Diabetes

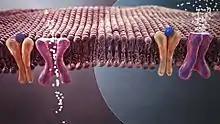
Reduced insulin secretion or weaker effect of insulin on its receptor leads to high glucose content in the blood.

Type 2 diabetes is characterized by insulin resistance, which may be combined with relatively reduced insulin secretion. The defective responsiveness of body tissues to insulin is believed to involve the insulin receptor. However, the specific defects are not known. Diabetes mellitus cases due to a known defect are classified separately. Type 2 diabetes is the most common type of diabetes mellitus accounting for 95% of diabetes. Many people with type 2 diabetes have evidence of prediabetes (impaired fasting glucose and/or impaired glucose tolerance) before meeting the criteria for type 2 diabetes. The progression of prediabetes to overt type 2 diabetes can be slowed or reversed by lifestyle changes or medications that improve insulin sensitivity or reduce the liver's glucose production.